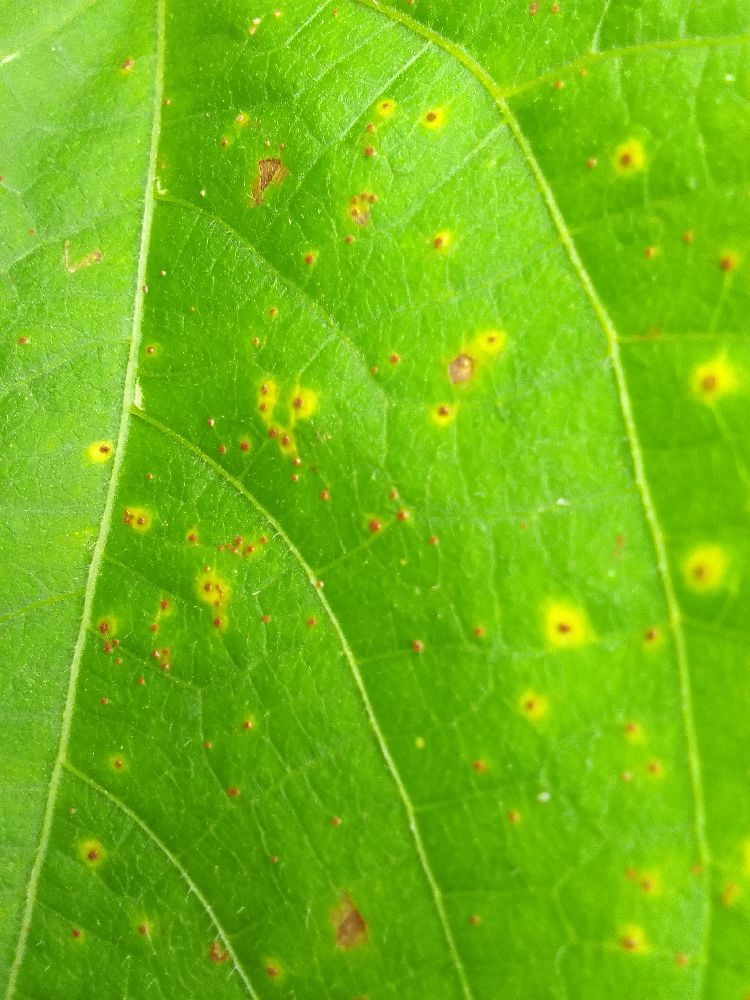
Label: rust